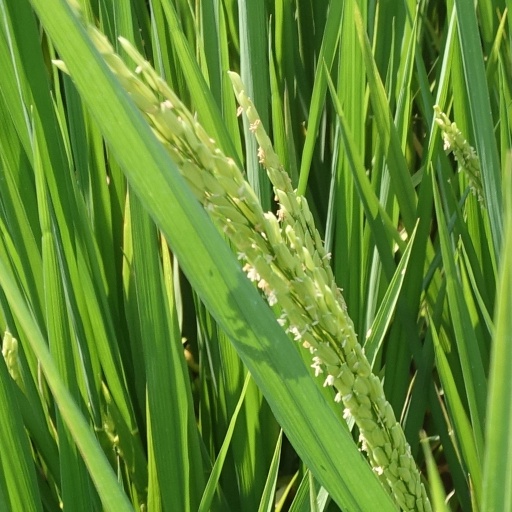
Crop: rice